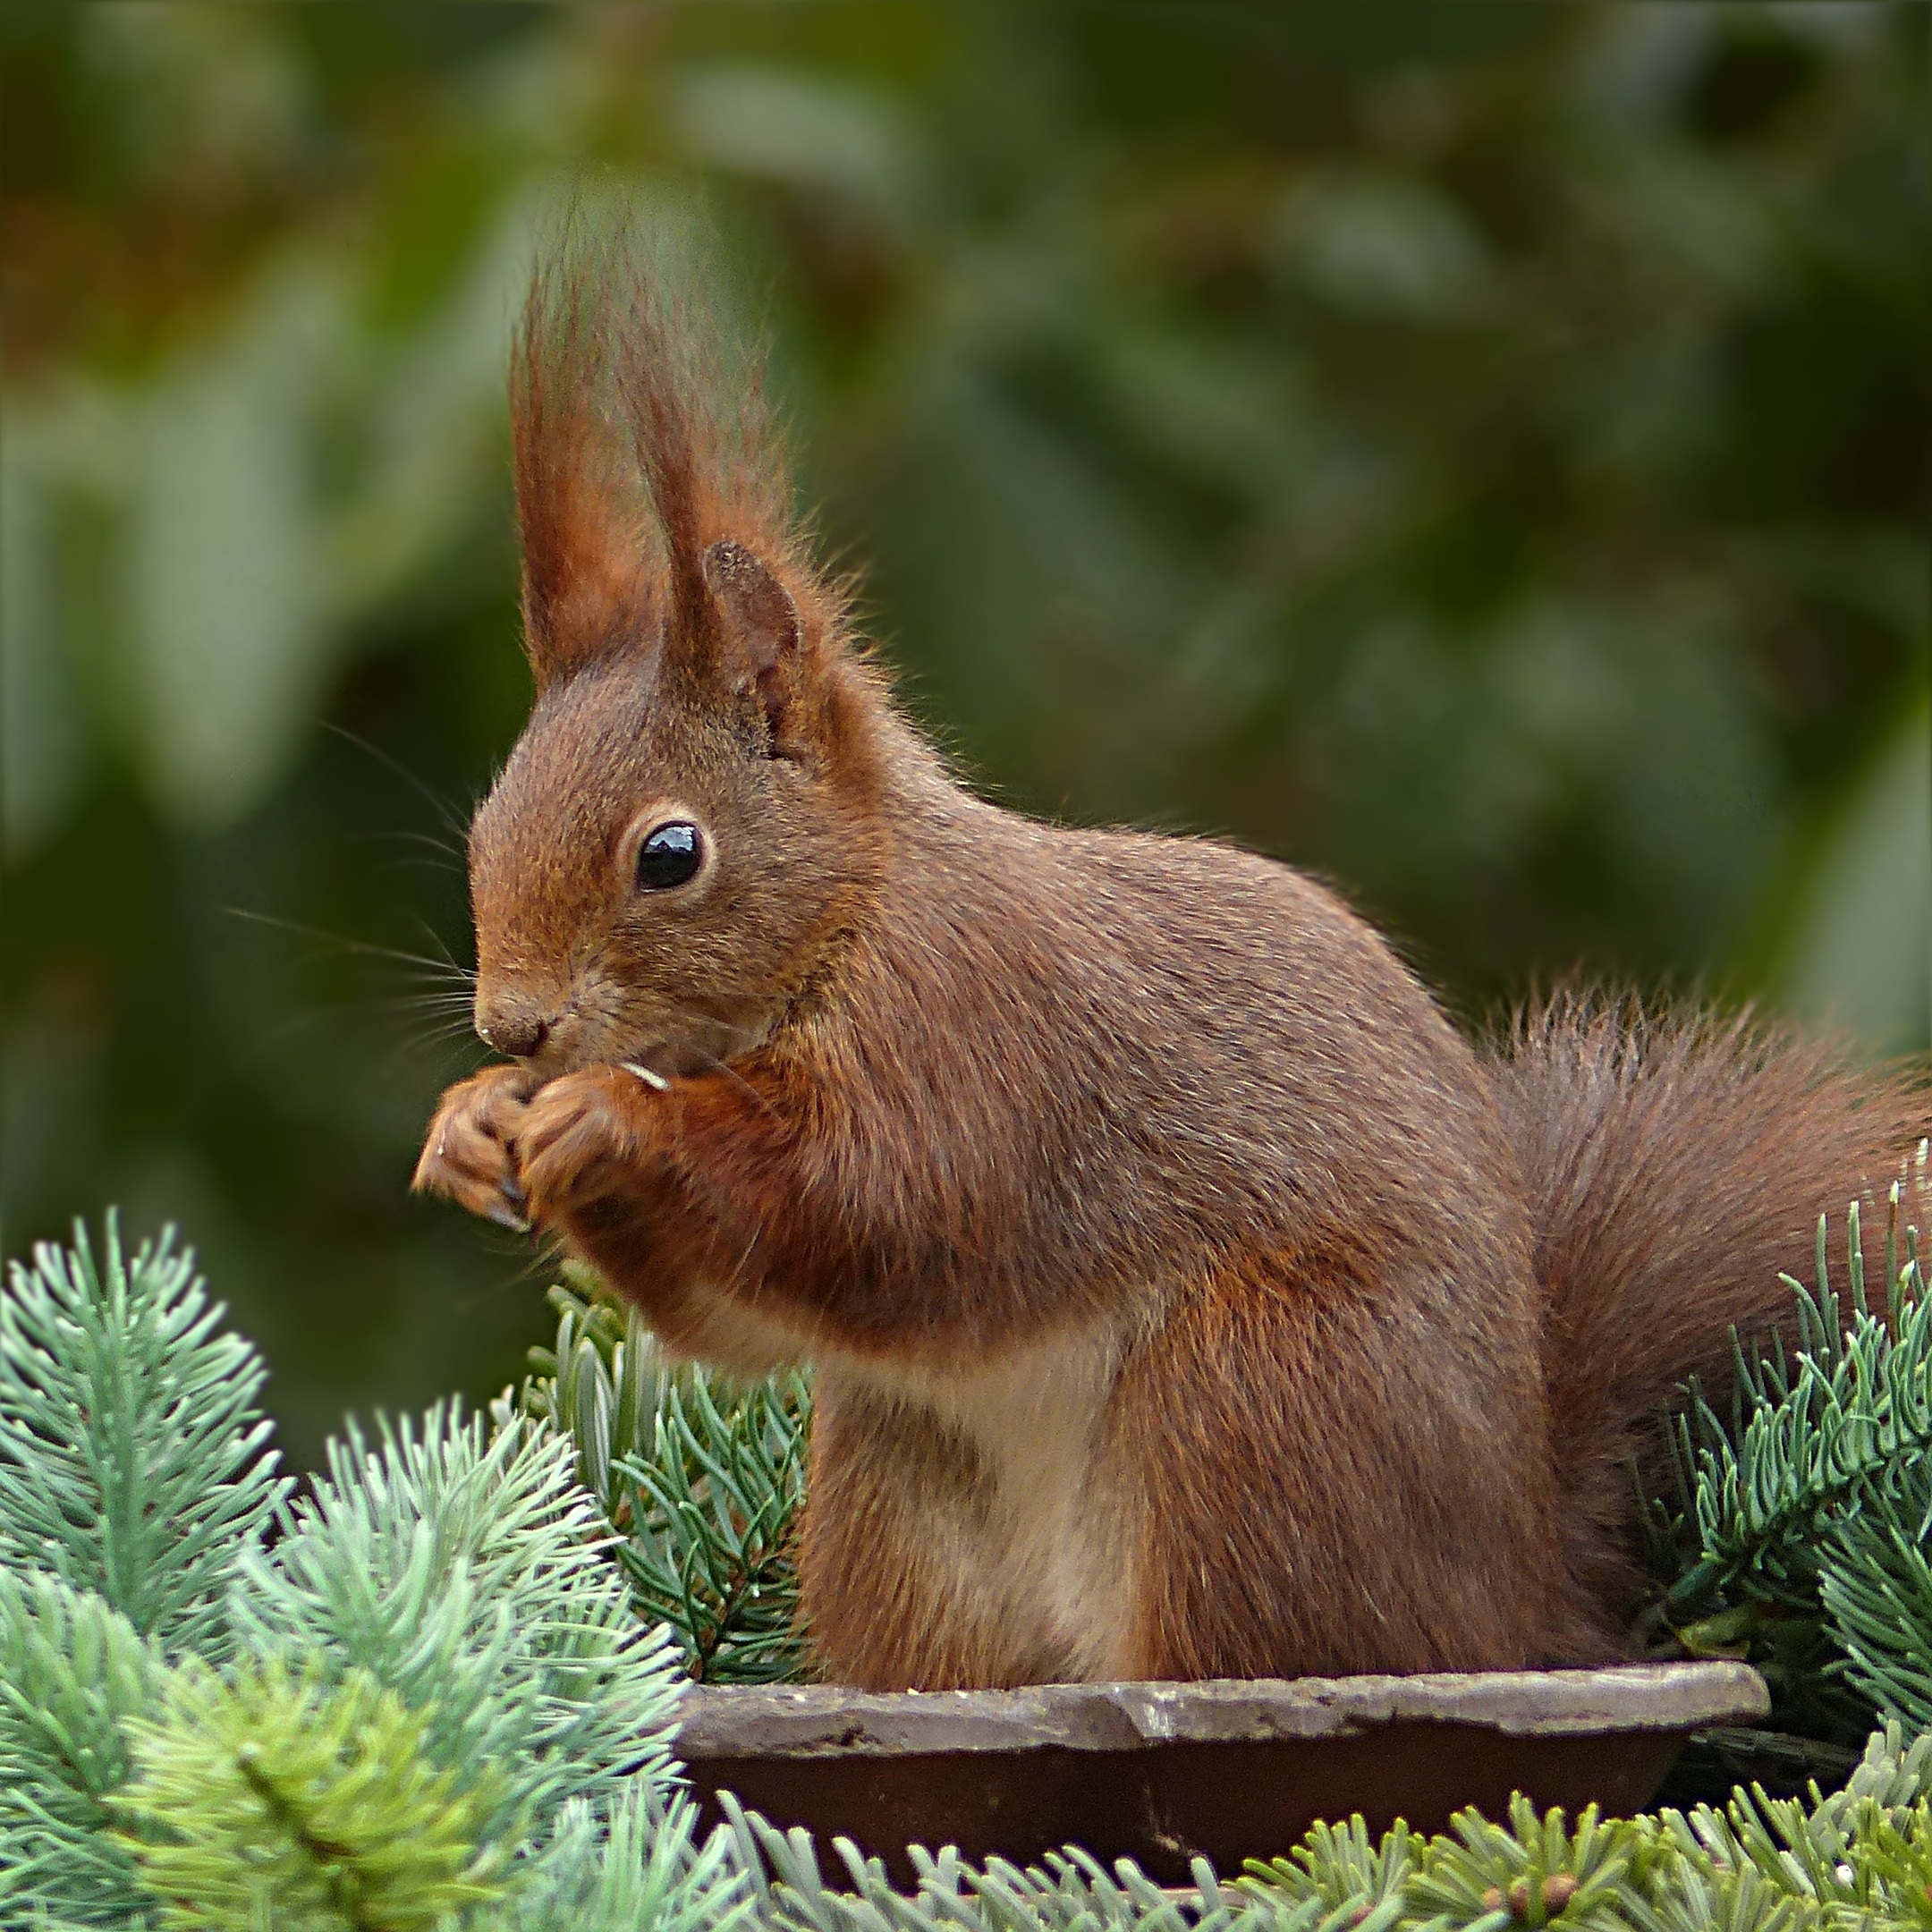
animal, wildlife, mammal, squirrel, garden, rodent, fauna, whiskers, vertebrate, chipmunk, foraging, sciurus vulgaris major, fox squirrel